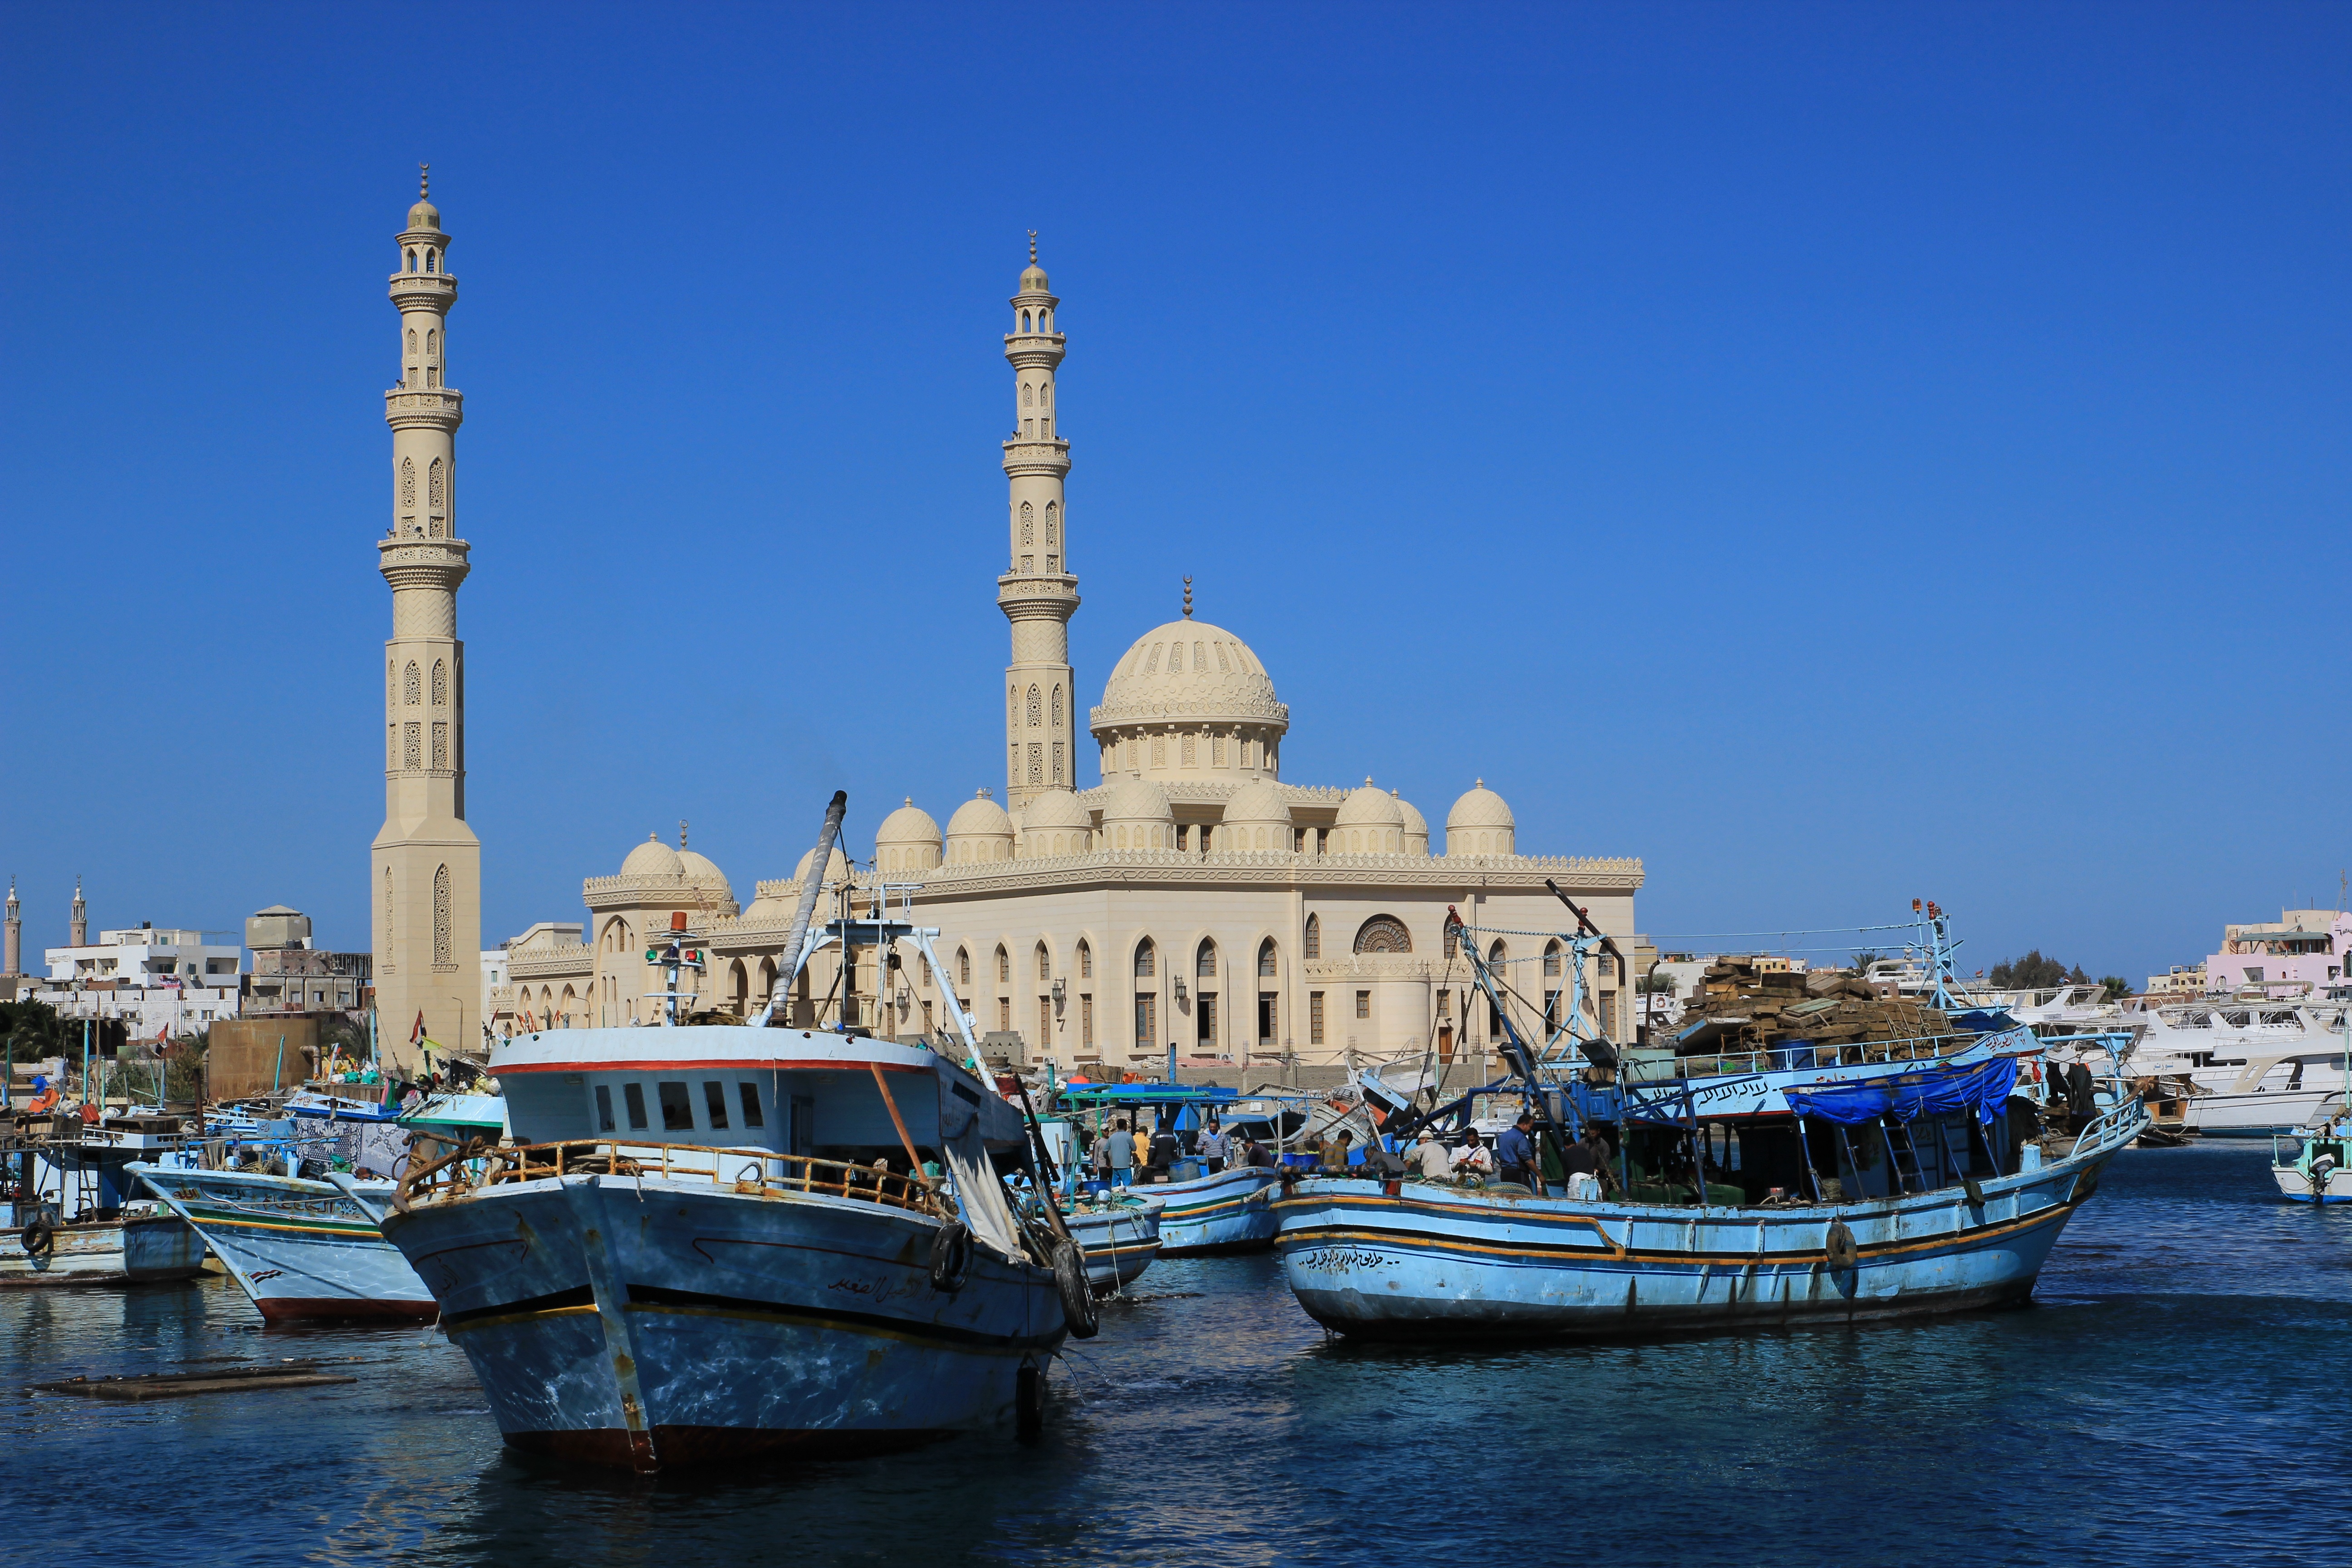
sea, vehicle, landmark, harbor, port, tourism, place of worship, egypt, mosque, red sea, hurghada